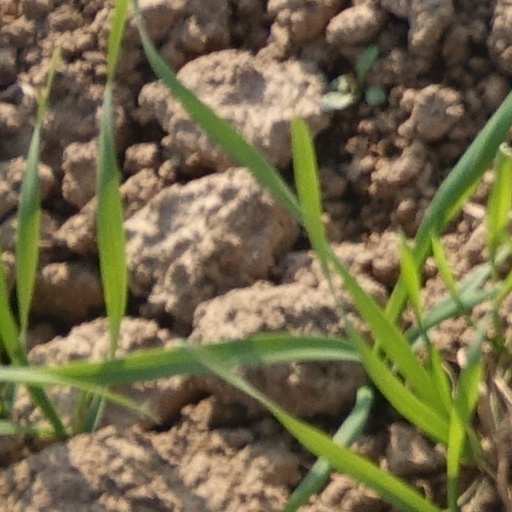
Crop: wheat